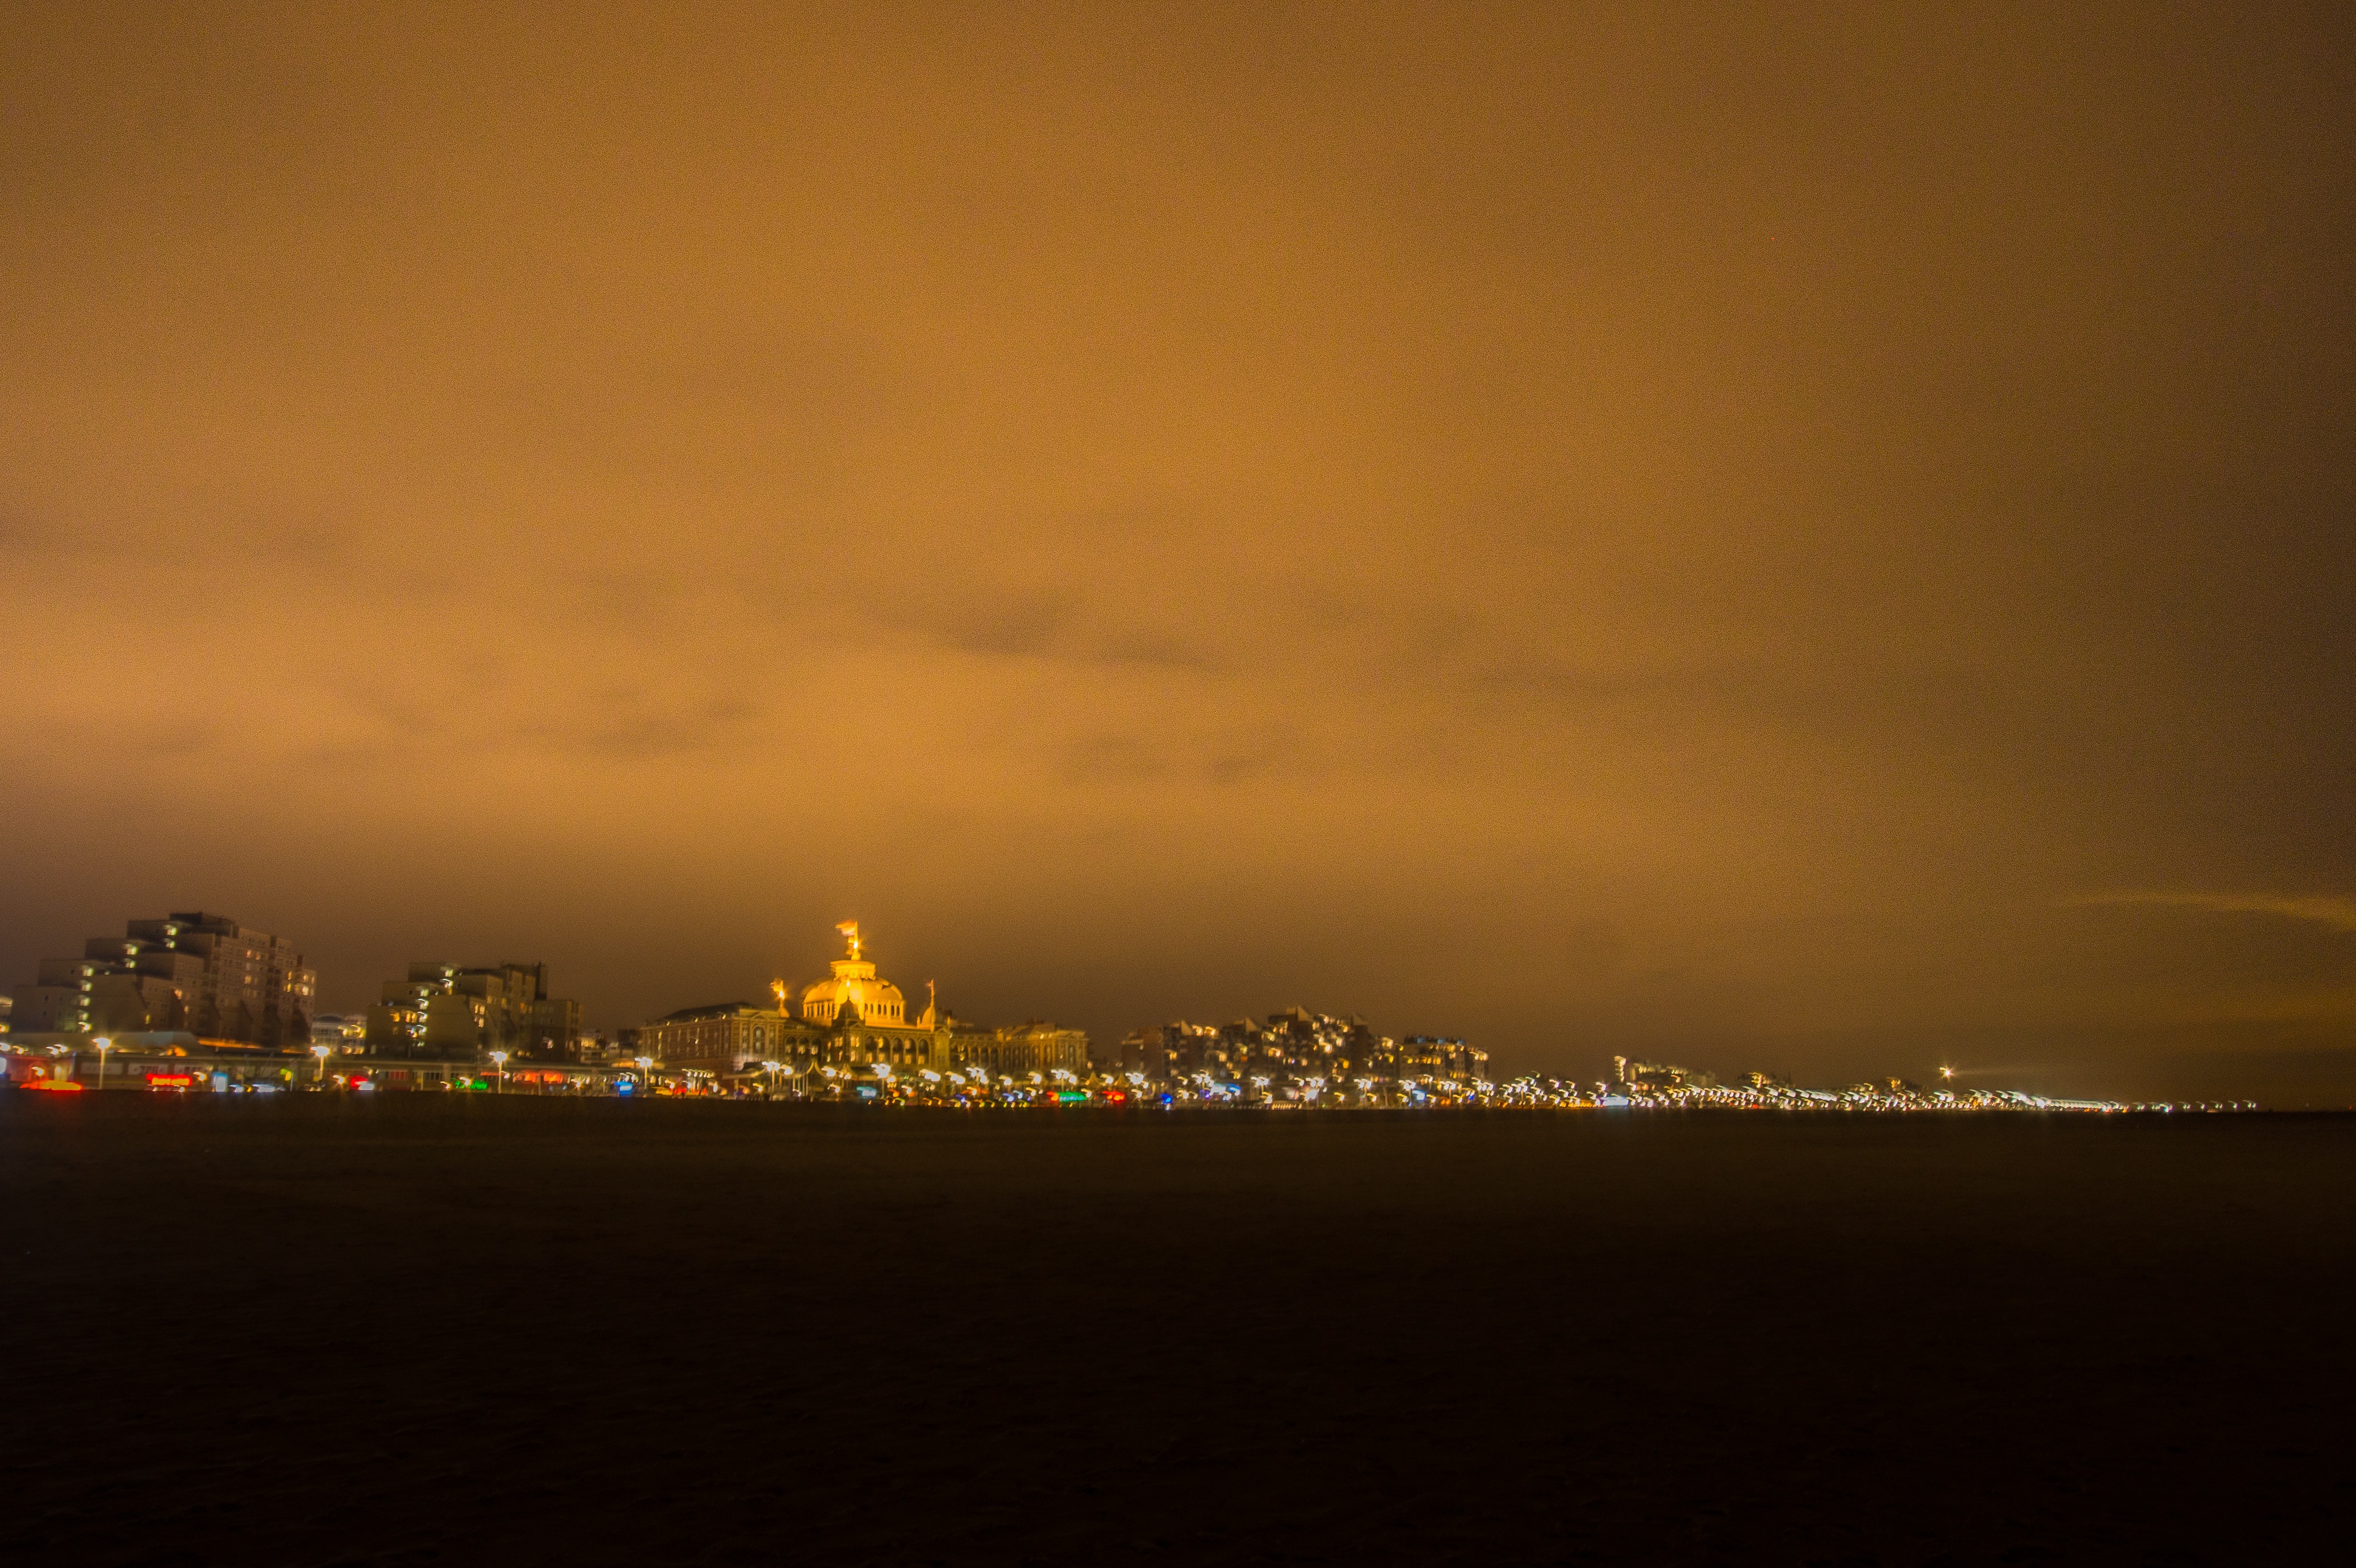
beach, coast, ocean, horizon, cloud, sky, sunrise, sunset, skyline, night, sunlight, morning, dawn, city, atmosphere, cityscape, travel, shoreline, dusk, evening, scenery, haze, darkness, yellow, scheveningen, netherlands, dutch, north sea, afterglow, atmospheric phenomenon, human settlement, atmosphere of earth